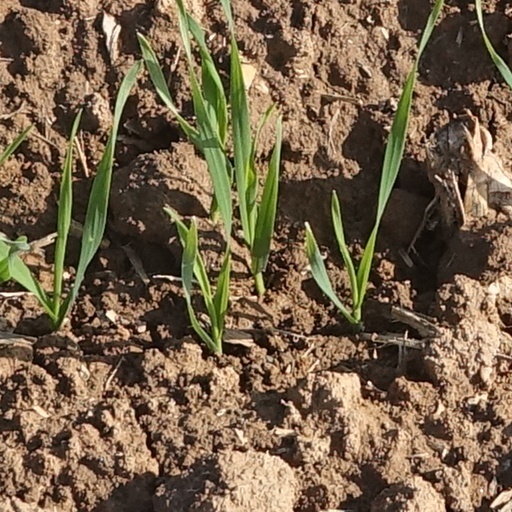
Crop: wheat